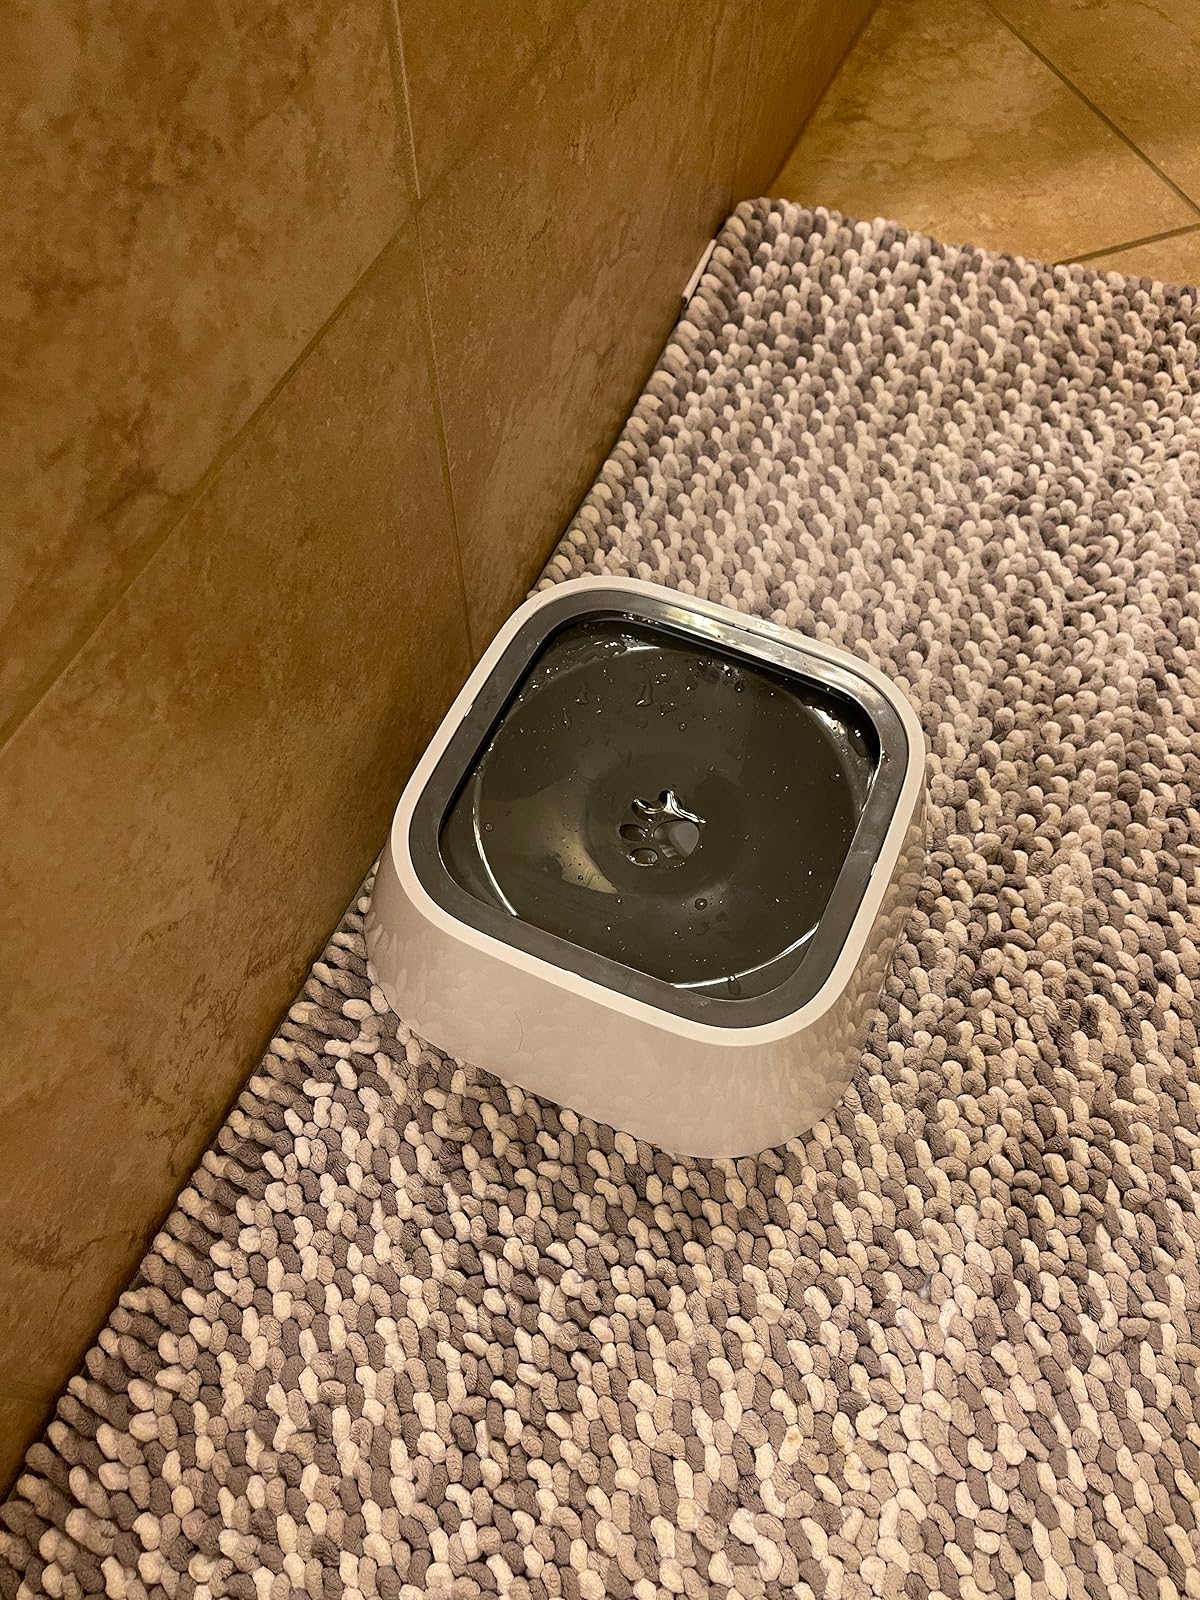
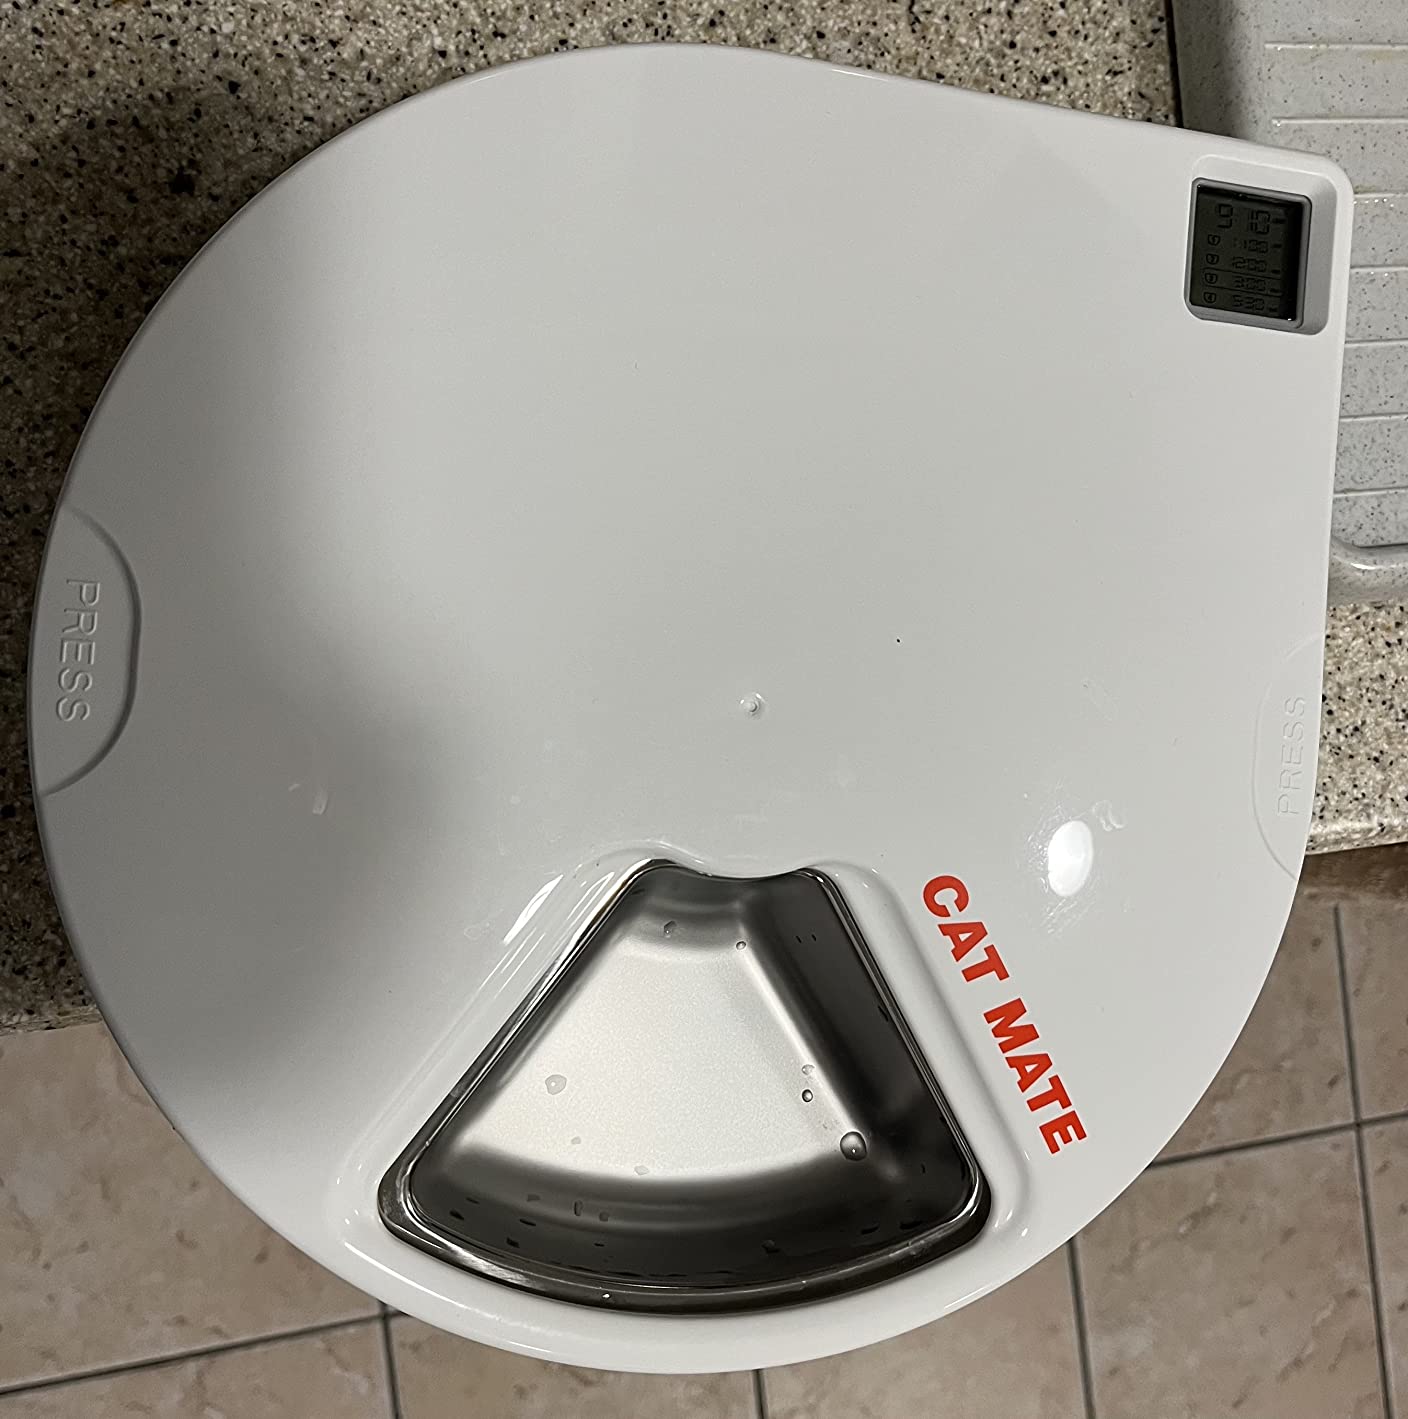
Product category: items_feeder
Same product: no